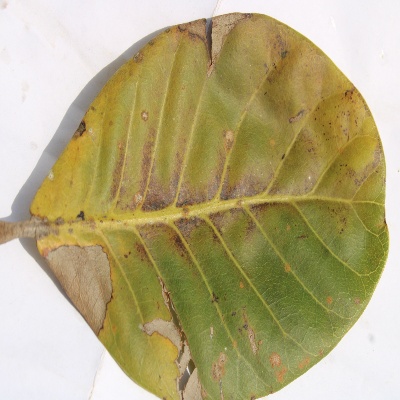
Crop: Cashew
Condition: anthracnose